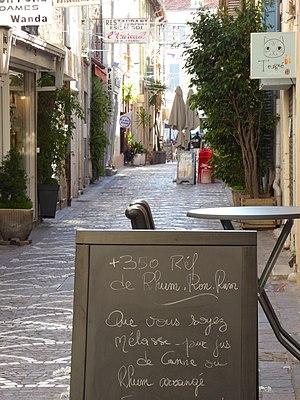
streets in Antibes
Voici par ordre alphabétique les principaux noms de rues, chemins, boulevards, avenues, places et quartiers de Antibes, commune des Alpes-Maritimes. L'article propose aussi des explications toponymiques.